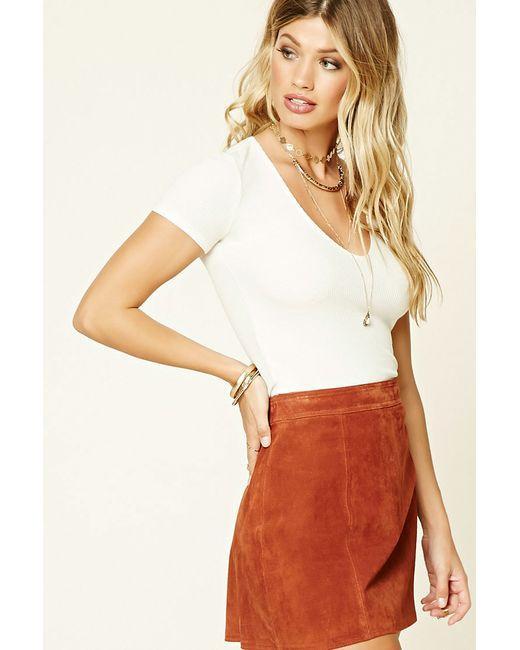
Weißes Kurzarmhemd für Damen runder offener Hals